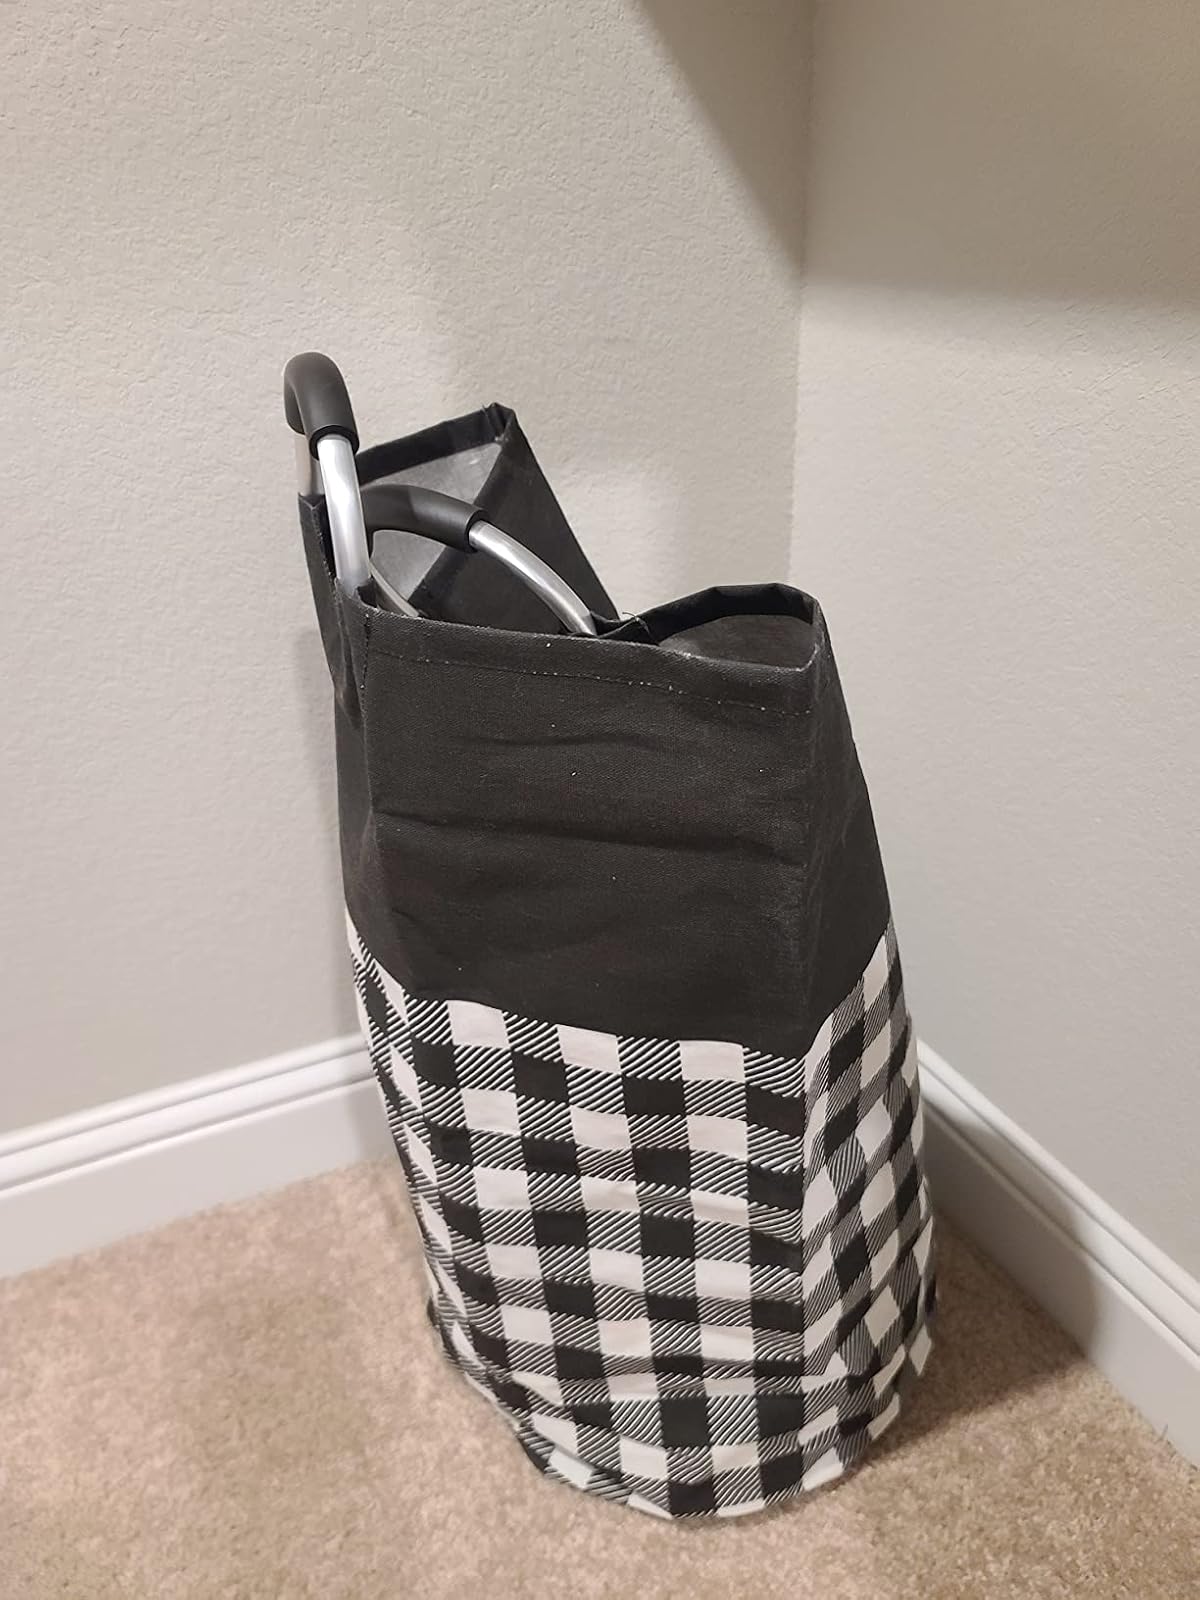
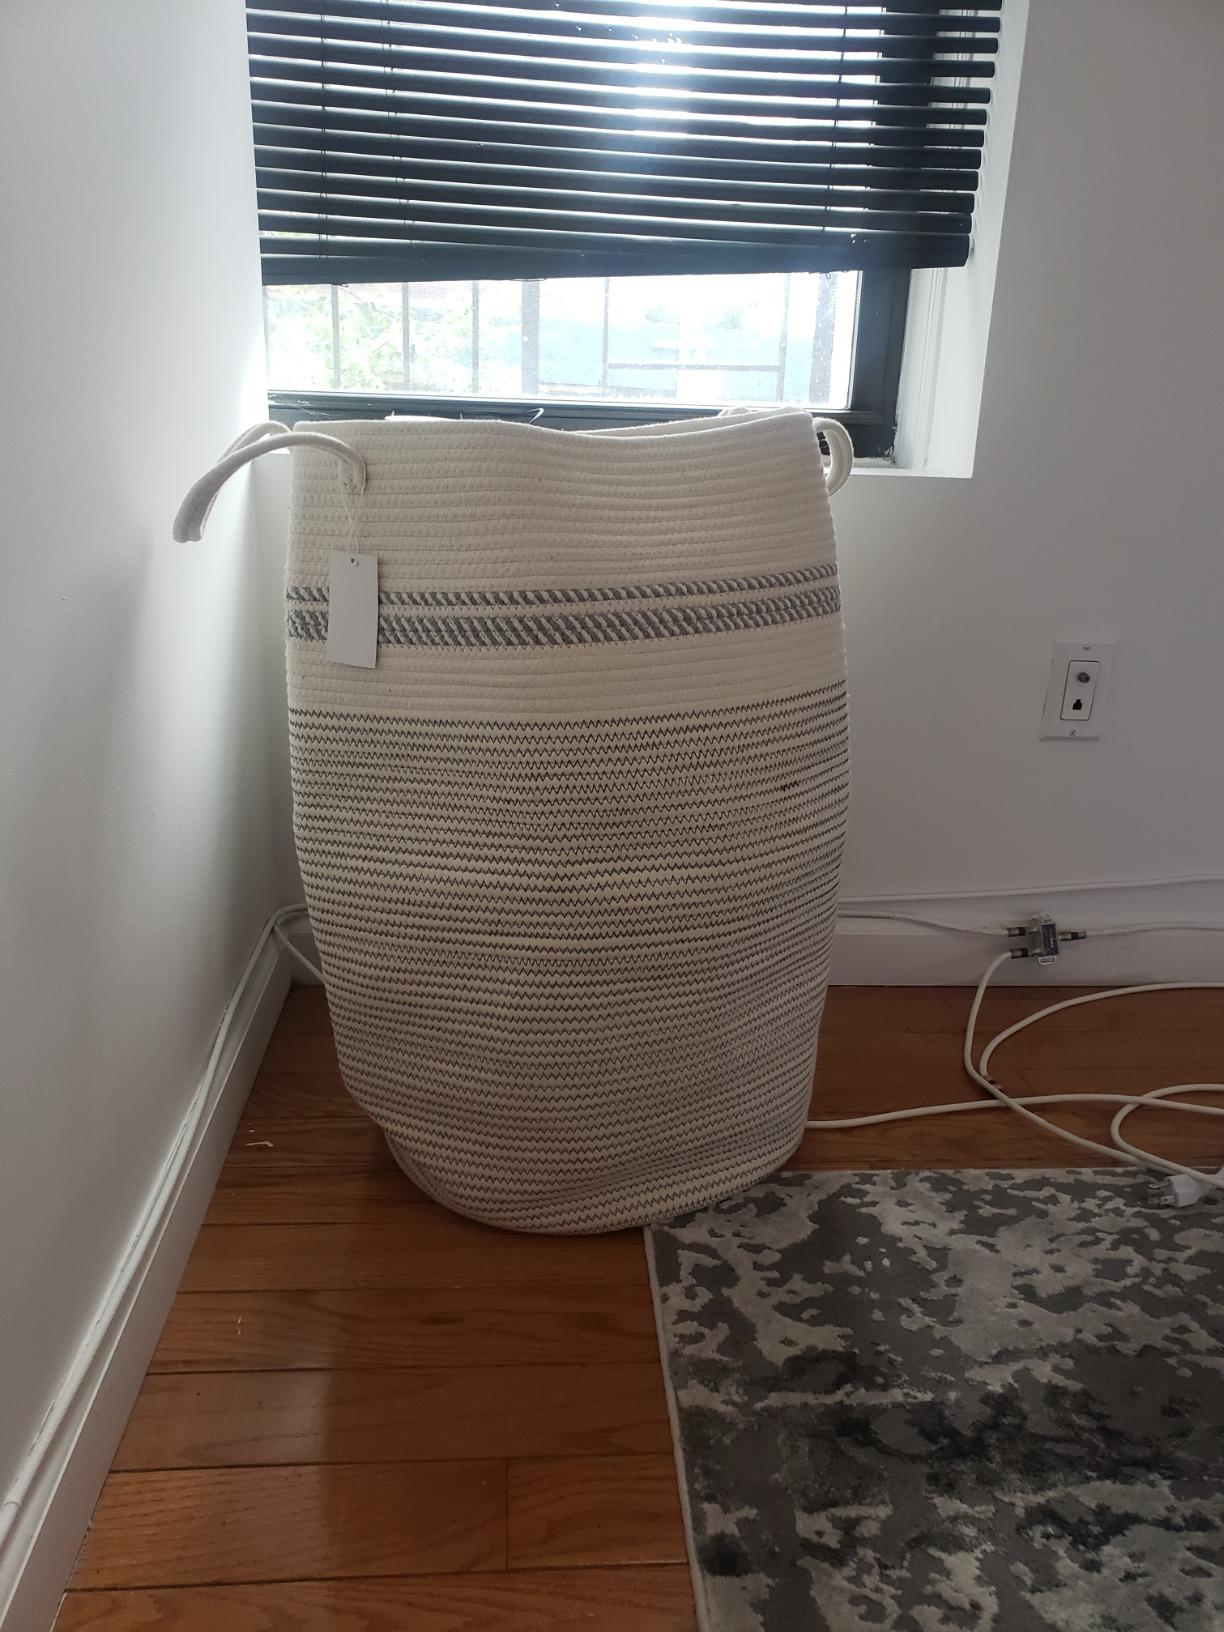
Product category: items_hamper
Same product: no